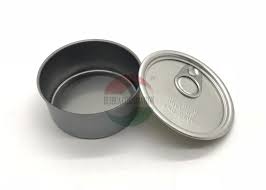
Waste category: metal